Patrick Henry

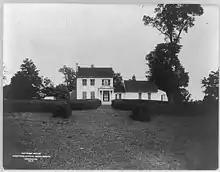
Red Hill Plantation, Charlotte County, Virginia, circa 1907

Several of Henry's homes are recognized for their association with him. Scotchtown Plantation is a National Historic Landmark. The Red Hill Patrick Henry National Memorial preserves Henry's final home, gravesite, and his law office. The site of his birthplace, which burned in 1807 and is now reduced to archaeological remains, is also preserved; it is listed on the National Register of Historic Places. A plaque placed by the Daughters of the American Revolution marks the site of Leatherwood in Henry County.